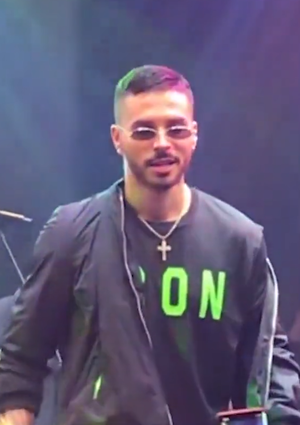
Reykon El Líder, de son vrai nom Andrés Felipe Robledo Londoño, est un chanteur compositeur de reggaeton né le 12 décembre 1986 à Envigado en Colombie.